Aurelio Vidmar

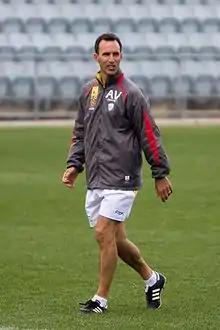
Vidmar in 2010

Aurelio Vidmar (born 3 February 1967) is an Australian association football manager and former player, currently manager of Melbourne City.